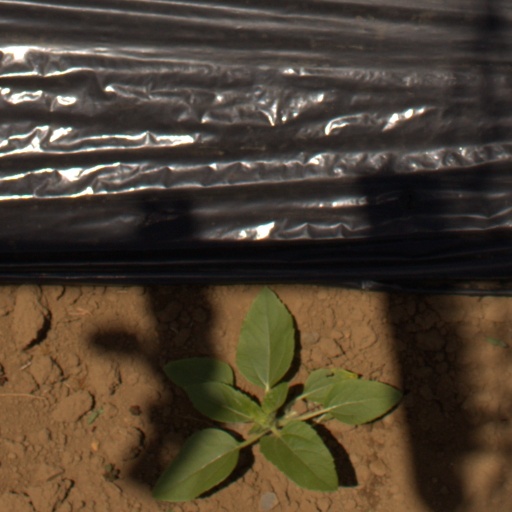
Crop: Jerusalem artichoke